Ulex

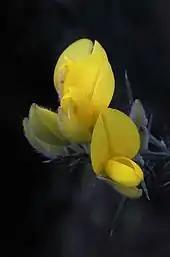
Common gorse flowers

Gorse has been listed as one of the 38 plants that are used to prepare Bach flower remedies, a kind of alternative medicine.